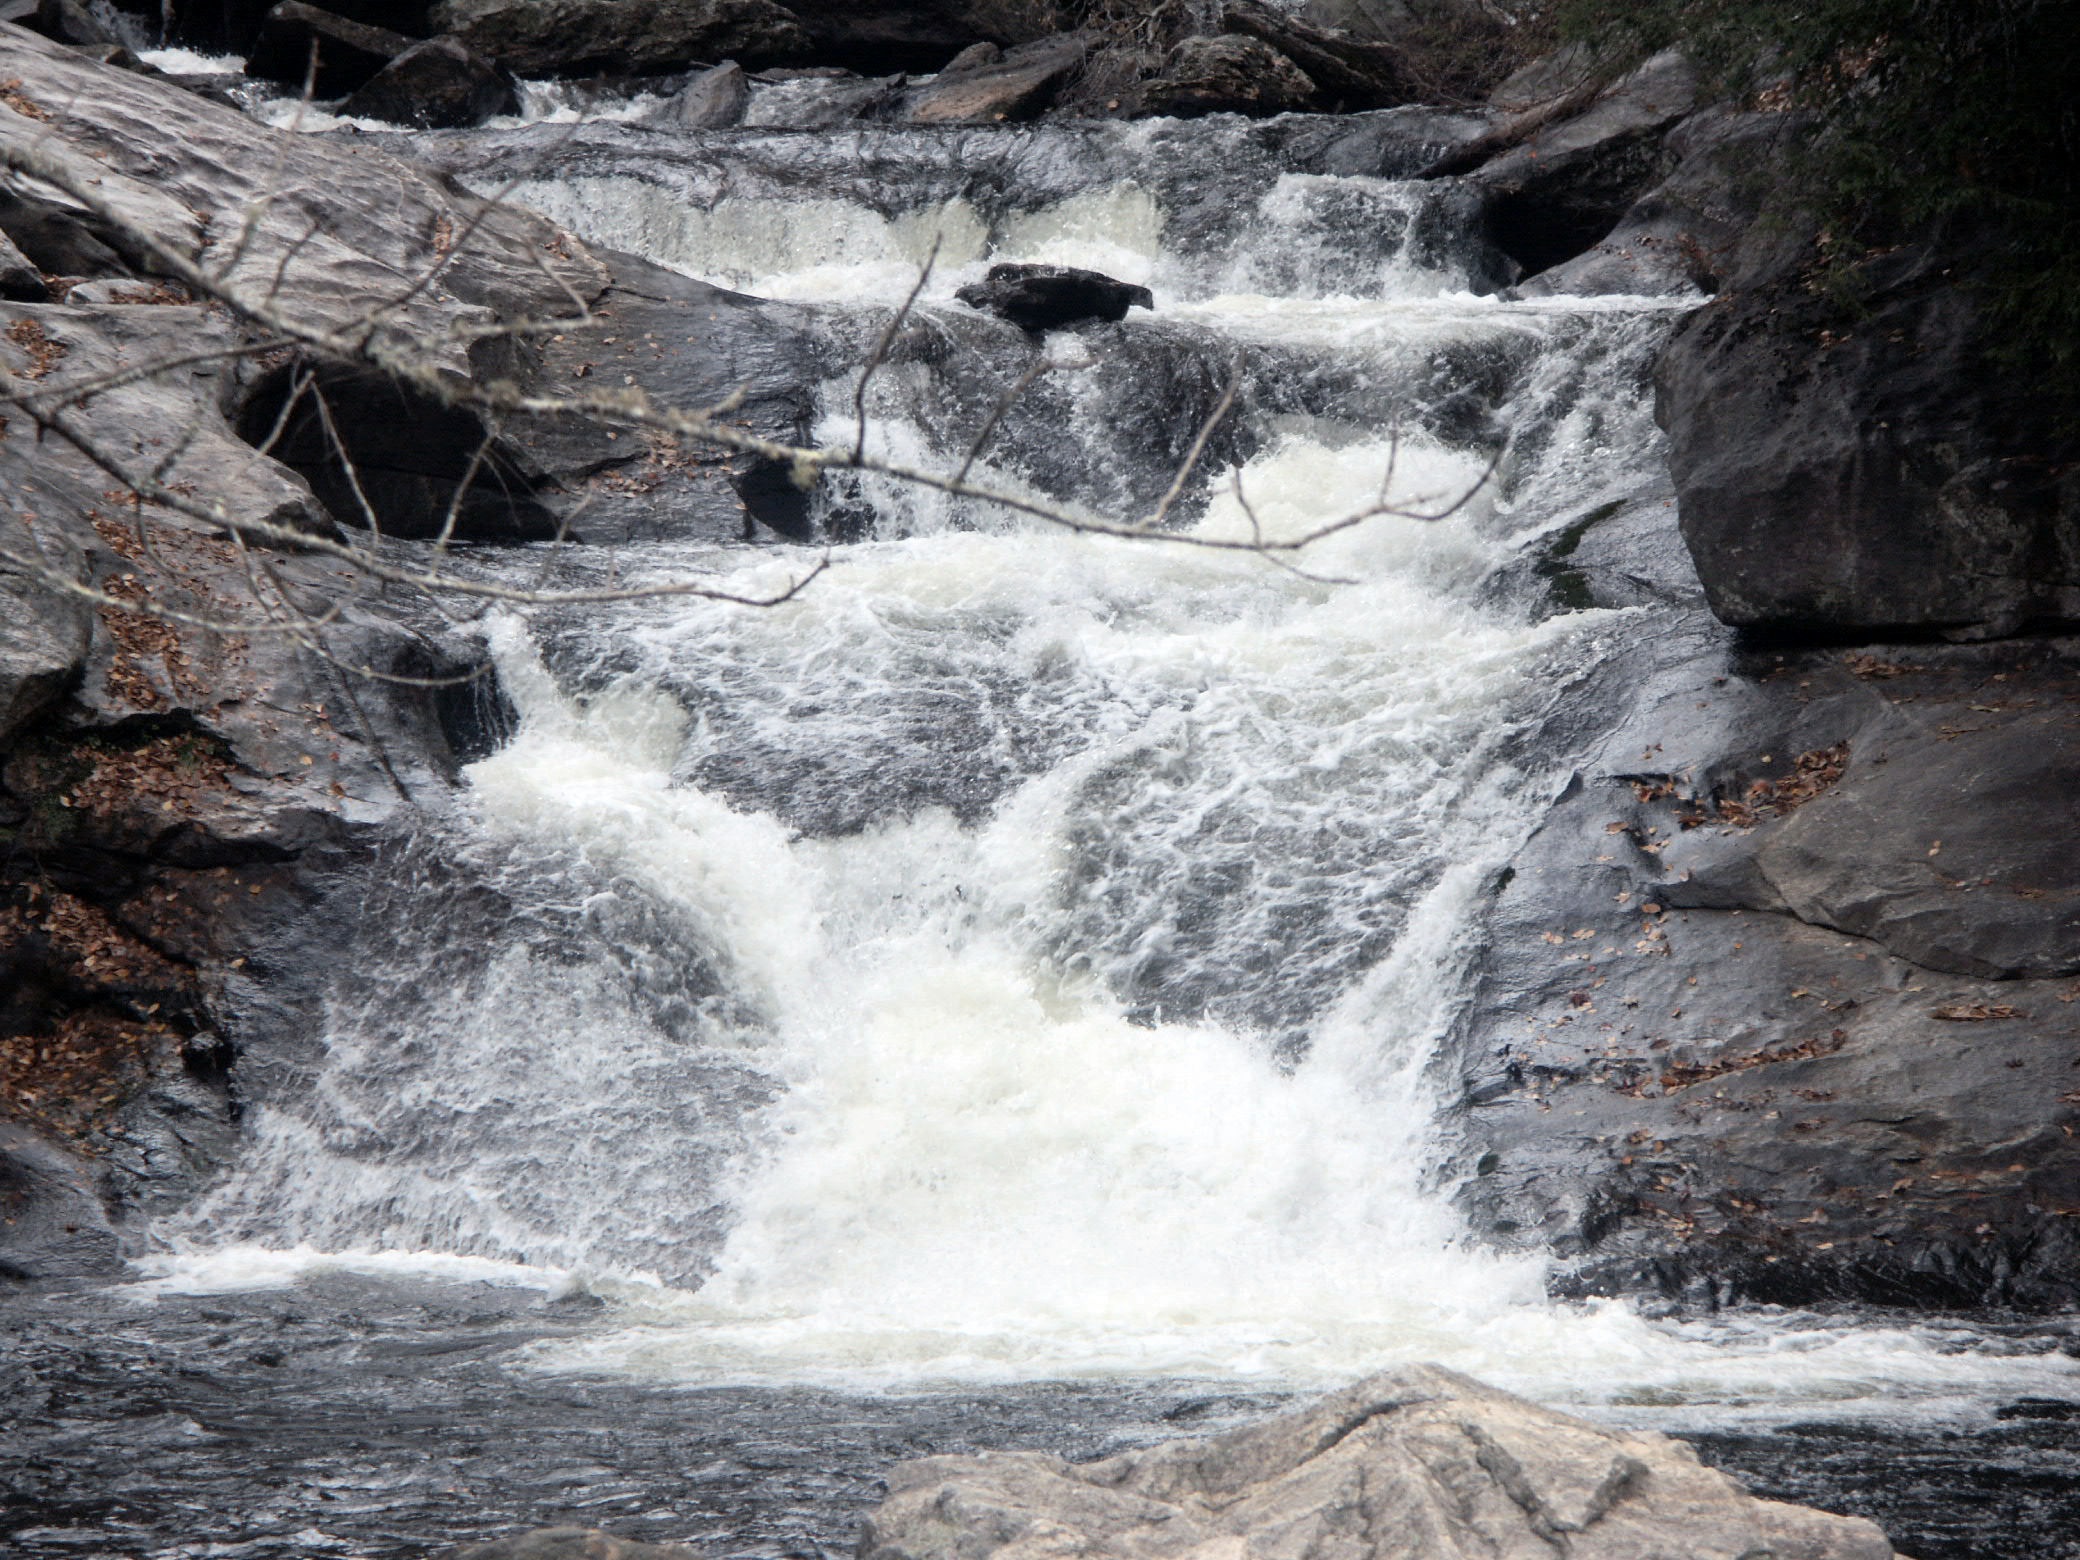
water, nature, rock, waterfall, river, stream, rapid, body of water, mountains, wasserfall, water feature, watercourse, northcarolina, geological phenomenon